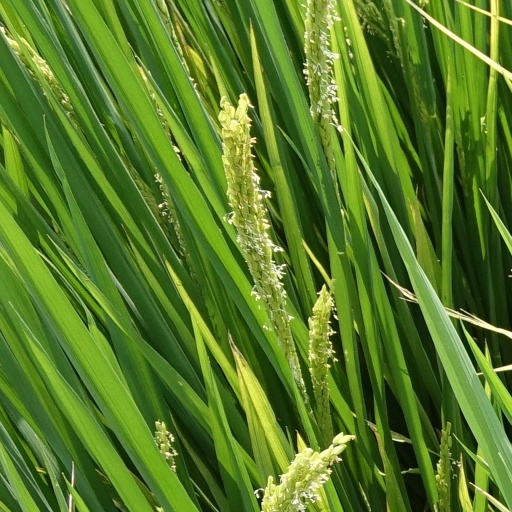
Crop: rice